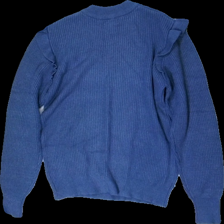
View: back
Type: Sweater
Category: Ladies
Brand: Object
Colors: Blue
Material: 81% viscose, 18% polyester
Cut: Regular, C-collar
Size: M
Season: All
Smell: Minor
Price range: 50-100
Recommended usage: Reuse
Comment: detergent scent